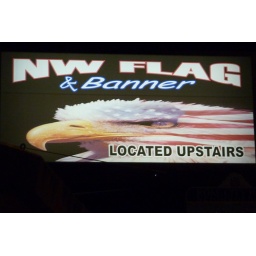
Favorite business sign near our house